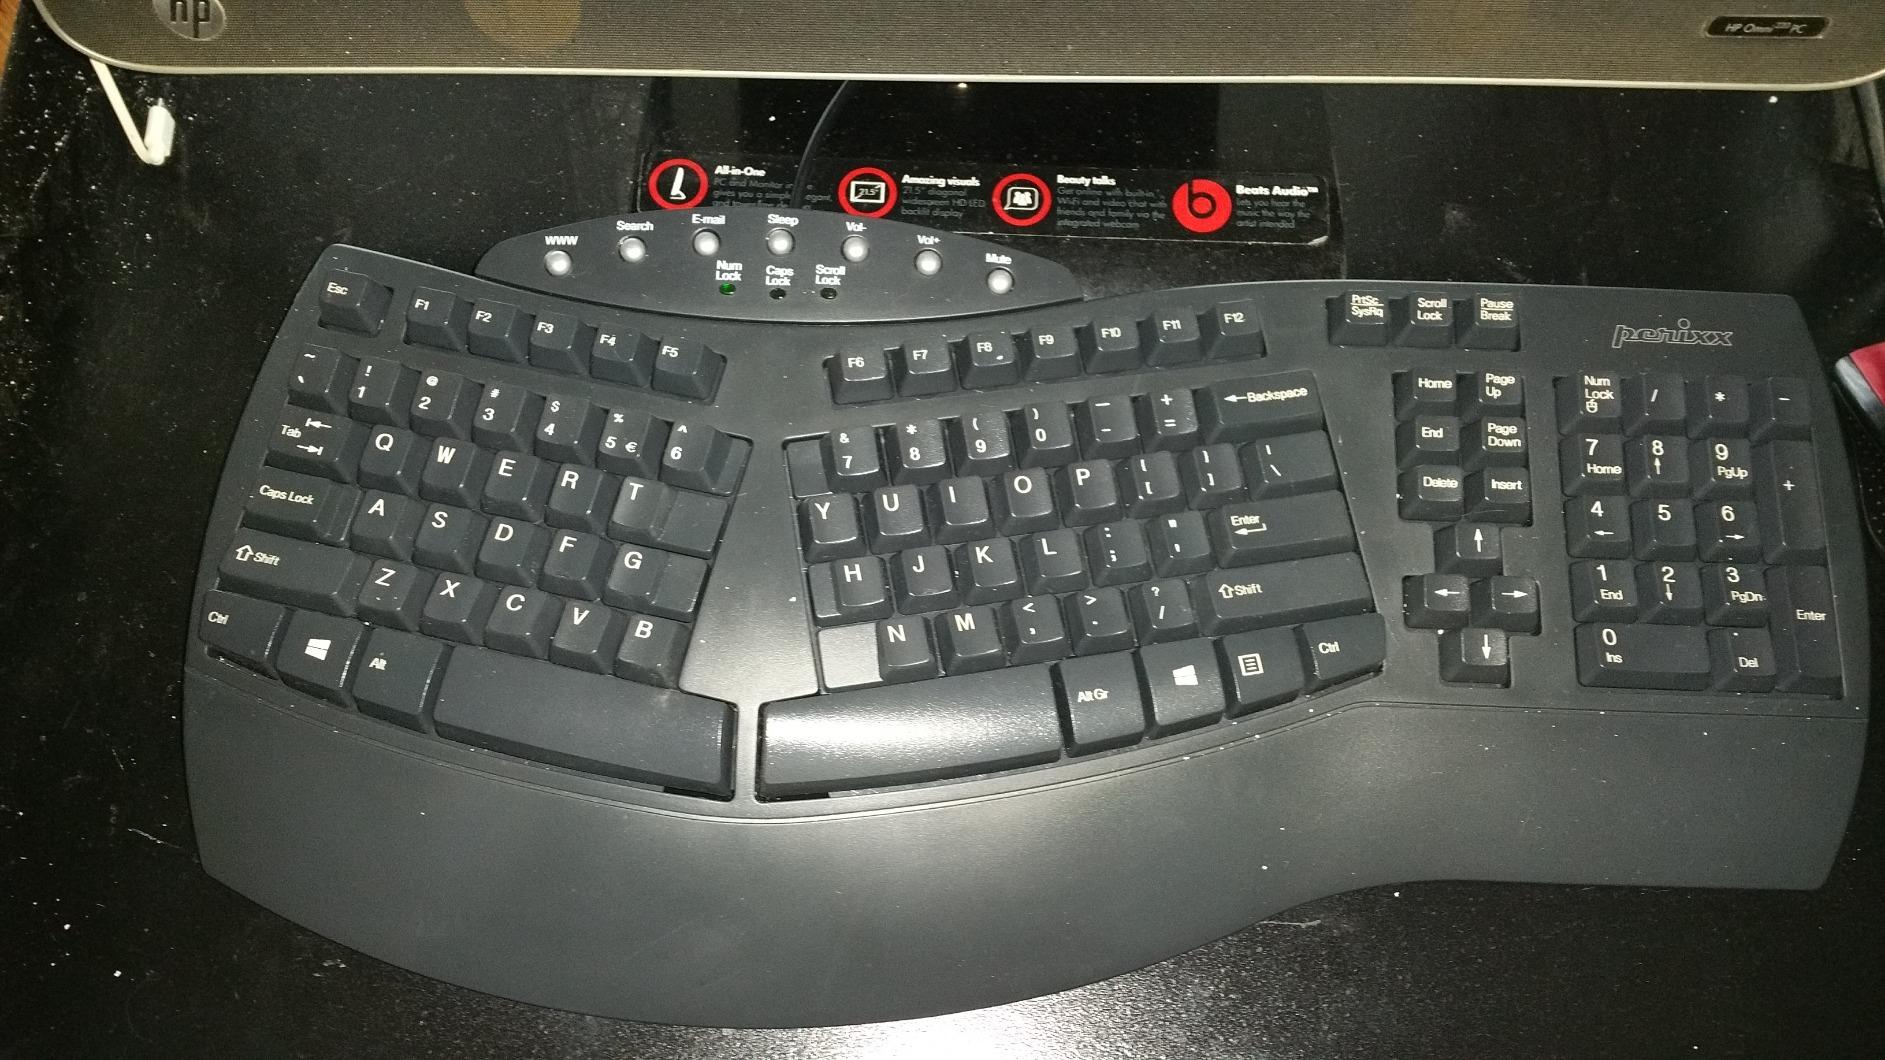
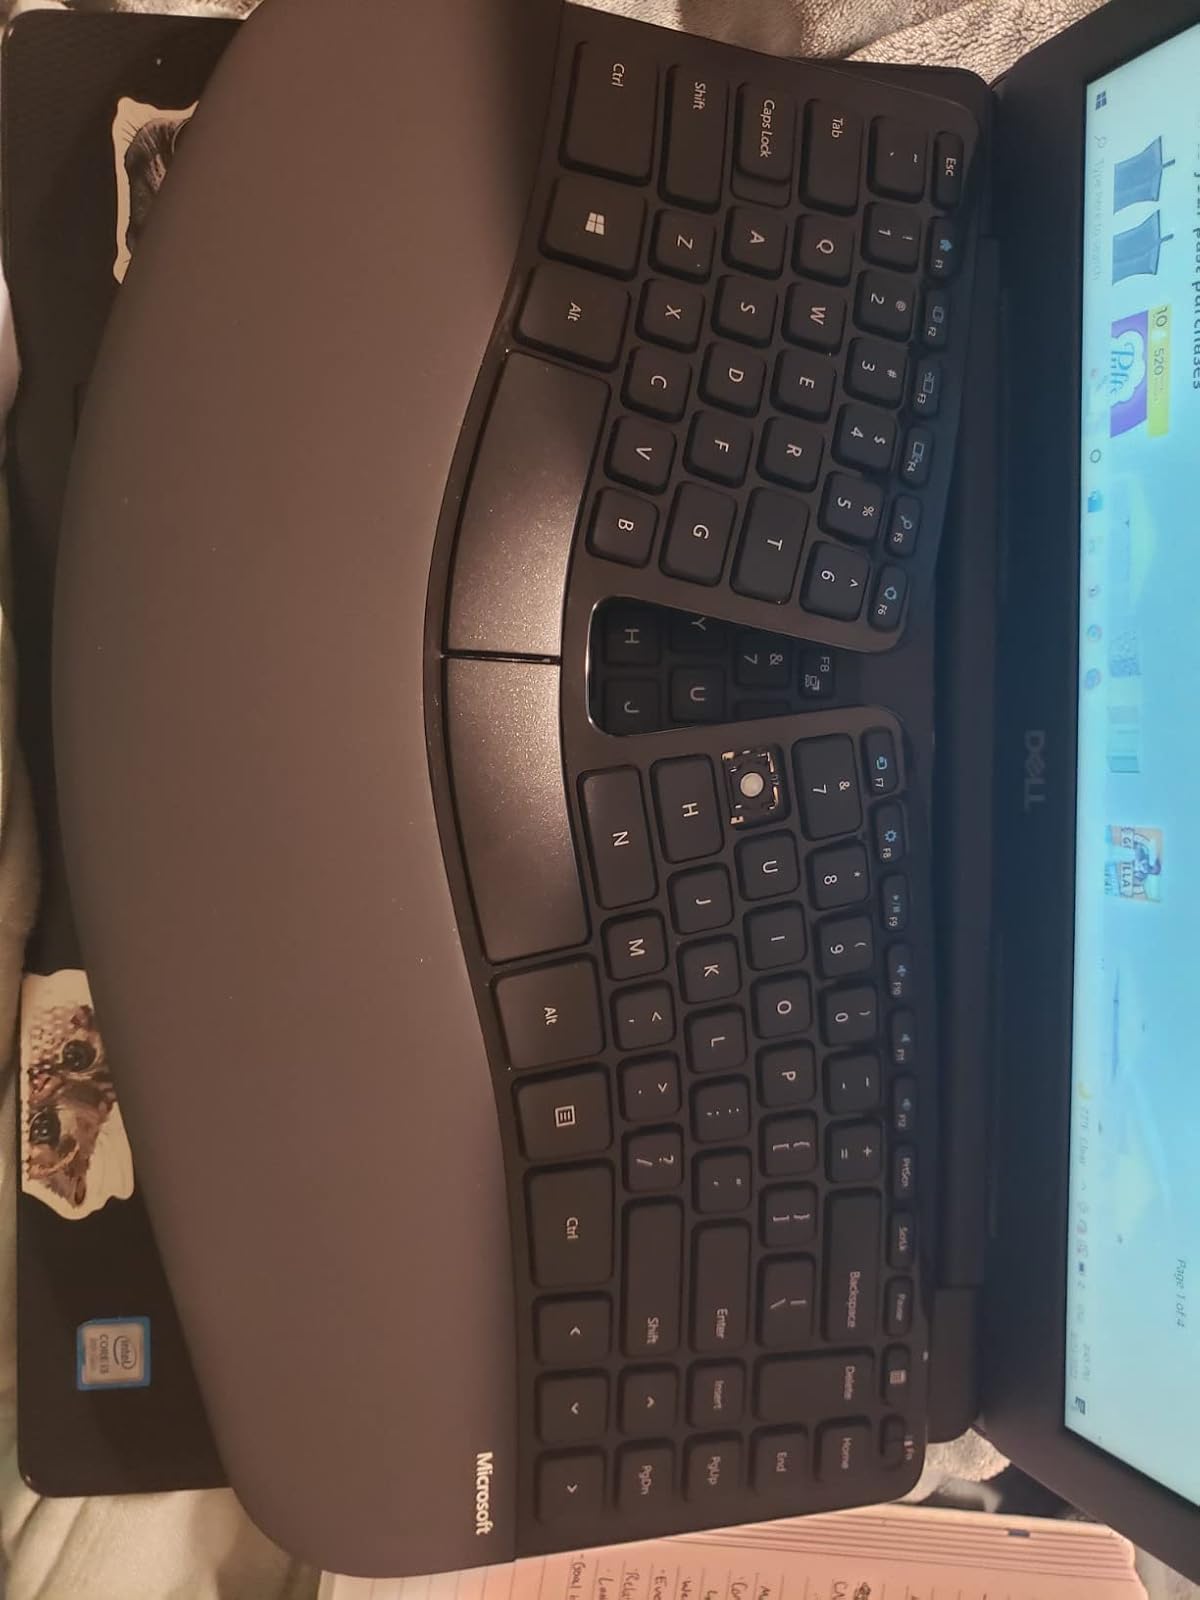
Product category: keyboard
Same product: no